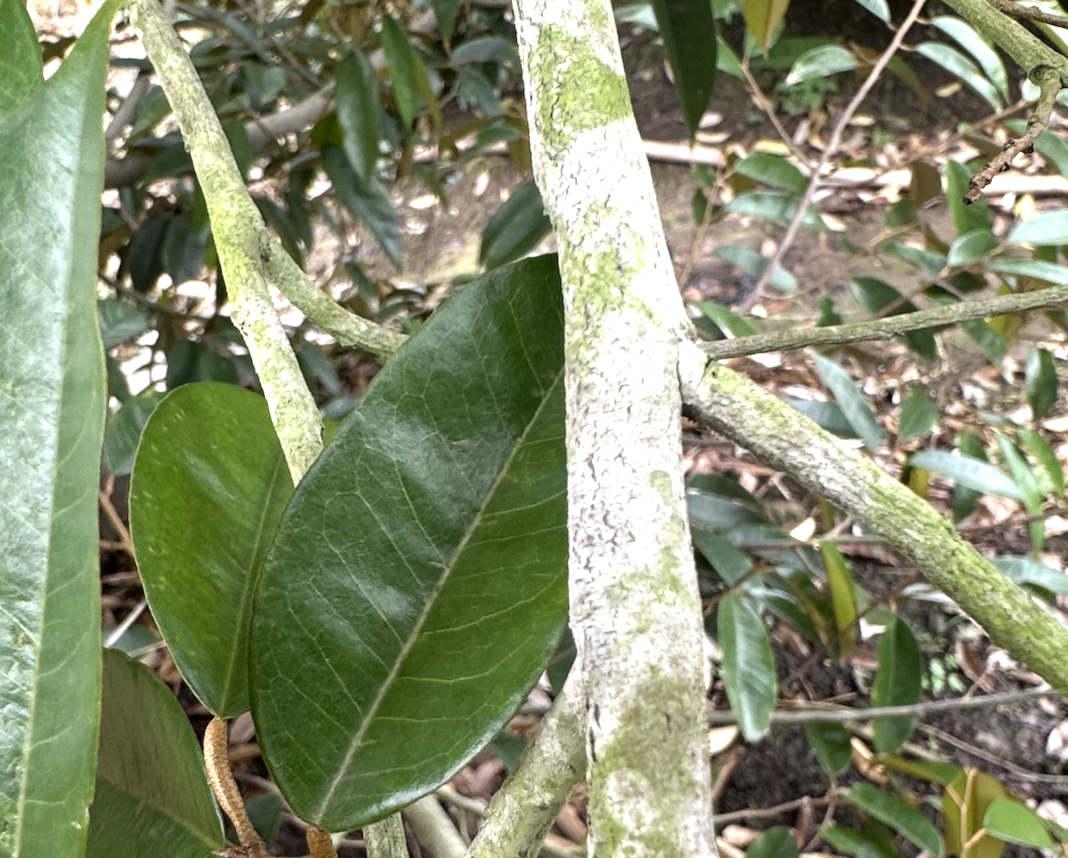
Label: pink_disease